Lu Zongyu

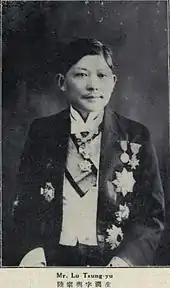
Lu Zongyu

Lu Zongyu (1876–1941) was a pro-Japanese Chinese diplomat at the Paris Peace Conference after World War I. Because of subscribing the Twenty-One Demands supporting Japanese interests, along with Zhang Zongxiang and Cao Rulin, he was labeled as a Hanjian ("traitor to the Chinese people") by students participating in the May Fourth Movement.